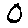
Label: 0